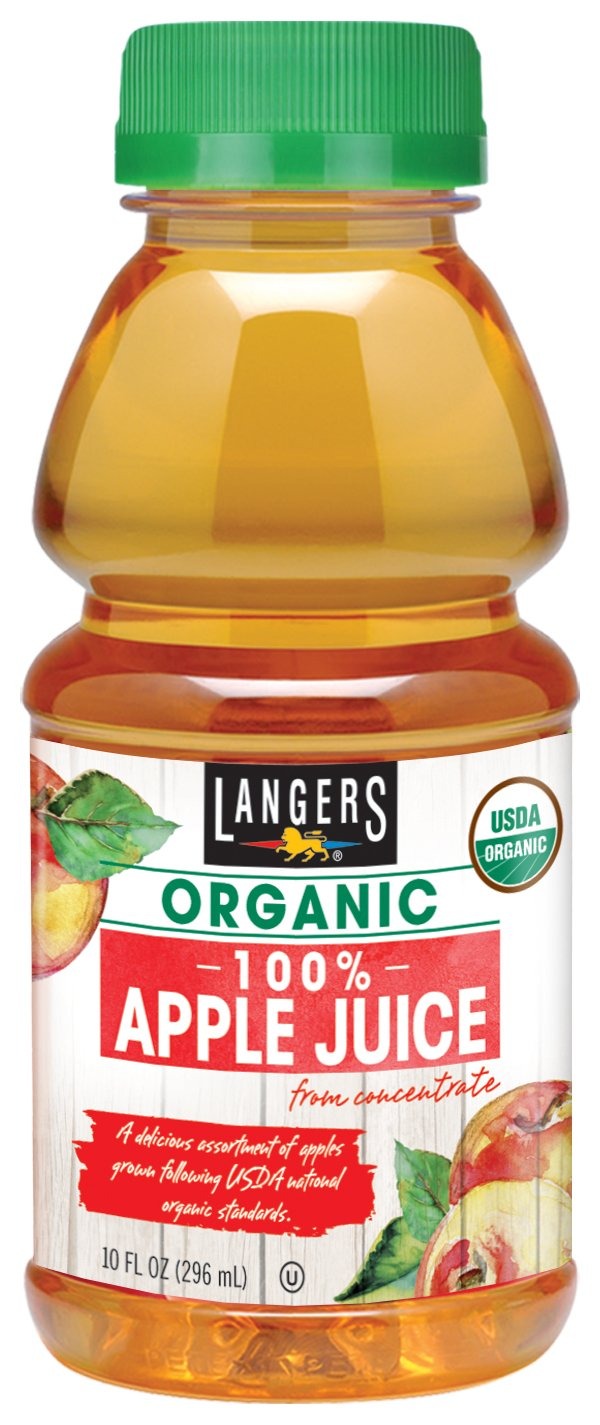
Item Name: Langers Organic 100% Apple Juice, 10 Fluid Ounce (pack Of 12)
Bullet Point 1: 100% Organic Juice from Concentrate
Bullet Point 2: No HFCS or Artificial Sweeteners
Bullet Point 3: Gluten Free. State of Readiness: Ready to Drink
Bullet Point 4: No GMO Ingredients
Bullet Point 5: Kosher
Bullet Point 6: Food Form - Shelf Stable
Value: 120.0
Unit: Fl Oz

Price: 45.47